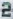
Number: 2